Ruth Hesse

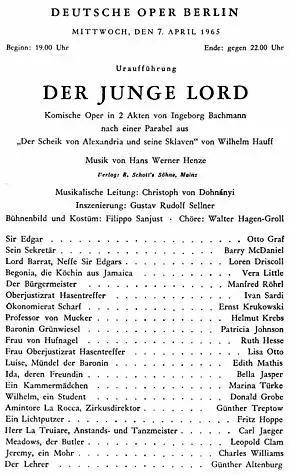
Première of Henze's "Der junge Lord", Berlin 1965

From 1962 to 1995, Hesse was engaged by the Deutsche Oper Berlin, where she learned a broad repertoire. She took part in the world premiere of Henze's "Der junge Lord" on 7 April 1965, singing the role of Frau von Hufnagel.